Bluefin gurnard

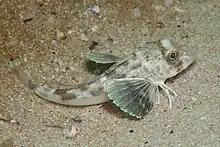
Cape Peninsula, South Africa

The bluefin gurnard is a bottom-dwelling fish known for its bright red body and large, colourful pectoral fins with a large black eye-spot in the center and surrounded by a bright blue edge. Its natural colour is a splotchy pale brown, generally only becoming red when stressed and the belly is paler or even white.